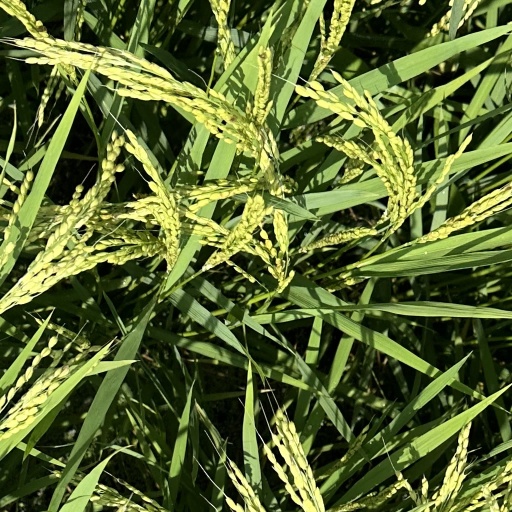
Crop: rice